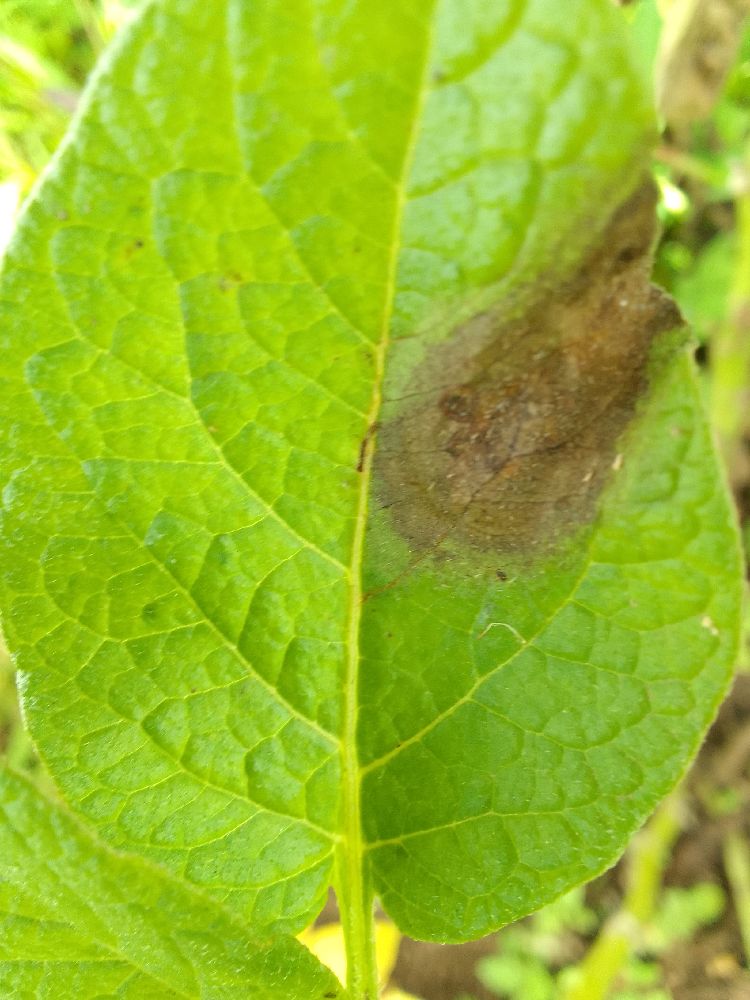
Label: Late blight